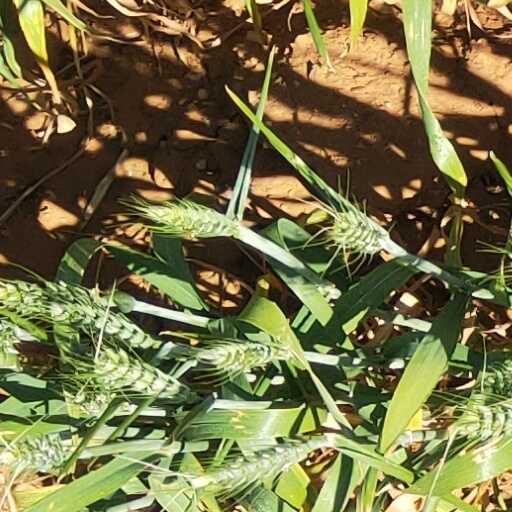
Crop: wheat